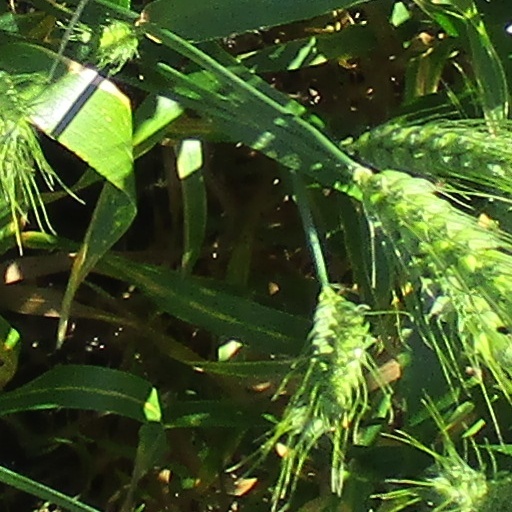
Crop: wheat